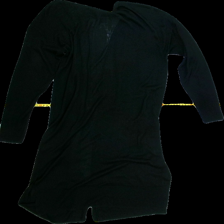
View: back
Type: Cardigan
Category: Ladies
Brand: Esmara (Lidl)
Colors: Black
Material: 53%viscose 47%acrylic
Pattern: Plain
Cut: Long
Size: S
Season: All
Trend: No trend
Stains: No
Price range: <50
Recommended usage: Export